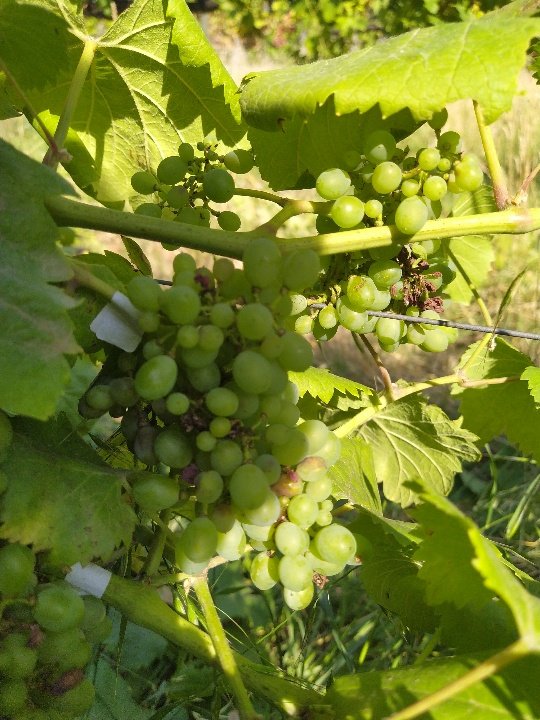
Berries visible: 120
Grape clusters: 4